Nate Robinson

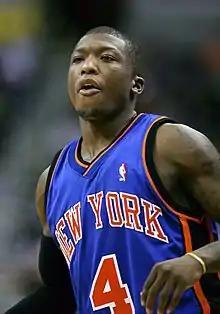
Robinson with the New York Knicks in 2007

Nathaniel Cornelius Robinson (born May 31, 1984) is an American former professional basketball player. Born in Seattle, Robinson played college basketball for the University of Washington in Seattle and was the 21st pick in the 2005 NBA draft. The point guard played in the NBA for the New York Knicks, Boston Celtics, Oklahoma City Thunder, Golden State Warriors, Chicago Bulls, Denver Nuggets, Los Angeles Clippers, and New Orleans Pelicans. Robinson became the NBA's first three-time slam dunk champion in 2010.